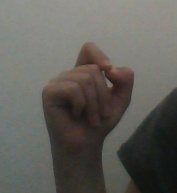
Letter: fa